Viewfinder

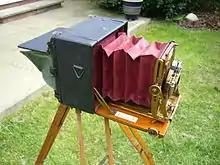
A Sanderson 'Hand' camera dating from circa 1899. The image was viewed on a ground glass at the back, under a flip-up cover. The flexible side shades helped seeing the dim image.

These cameras had no separate viewfinder. The exact image (although upside-down and reversed left-right) was viewed on a ground glass installed either in a replaceable plateholder, or in a spring back where springs hold the ground glass at the focus plane until a photographic plateholder is slid in front of it. Spring backs usually had a flip-up cover protecting the ground glass. A black focusing cloth was used with larger models.